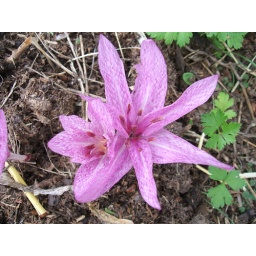
I saw my first yellow leaf on the ground this morning and the crocus are flowering under the apple tree.